1st Prussian Infantry Regiment

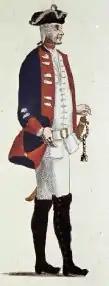
Musketeer of the 1st Prussian Infantry Regiment in uniform as it would appear during the Austrian Succession/Seven Years' War period.

In 1758, the regiment guarded King Frederick's headquarters during the Invasion of Moravia and fought at the Battle of Jenwitz (10-11 October). In 1760, the regiment was present at the Siege of Dresden (13-22 July), the Battle of Liegnitz (15 August) and finally the Battle of Torgau (3 November).